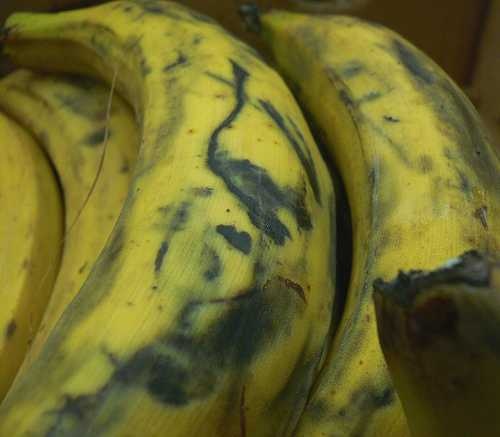
Label: Banana